Westlake, Seattle

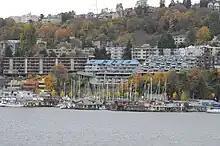
Westlake, 2009

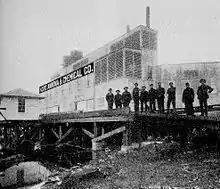
Industrialized Westlake a century earlier (1909)

Westlake is a neighborhood in Seattle, Washington. It was named after its location on the western shore of Lake Union. It is a relatively narrow neighborhood, there being only a few blocks between the shoreline and its western limit at Aurora Avenue N., beyond which is Queen Anne. To the south beyond Aloha Street is South Lake Union, and to the north across the Fremont Cut is Fremont. Its main thoroughfares are Dexter and Westlake Avenues N. (north- and southbound).